Princess Stéphanie of Belgium

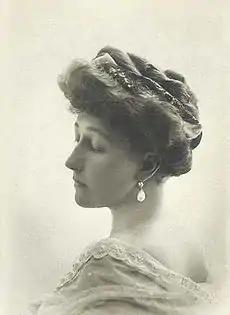
Princess Stéphanie of Belgium, Countess Lónyay. Photography by Lallie Charles, 1911.

In Prague and Vienna, the couple received many visitors and gave many dinners. Stéphanie had a high idea of her rank and strove to fully assume the role conferred on her by her title, because the Empress had fled Vienna to travel frequently through Europe. For his part, Rudolf, who disapproved of his father's policies, developed friendships among opponents of the monarchy and anonymously published his political opinions in the , edited by his friend Moritz Szeps. At the beginning of 1886, the Crown Prince fell seriously ill. Several diagnoses included cystitis and stomach disease. These were only intended to hide the true nature of the disease which affected him – he had actually contracted a venereal disease (possibly gonorrhea), during his extramarital affairs. Doctors, fearing syphilis, used the approaches then used to treat the latter, namely opium, cognac, morphine, as well as mercury which, taken at too high a dose, can lead to psychological consequences.